Todd Haley

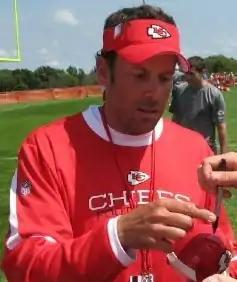
Haley with the Kansas City Chiefs in 2009

Richard Todd Haley (born February 28, 1967) is an American football coach who most recently was head coach for the Memphis Showboats of the United States Football League (USFL).